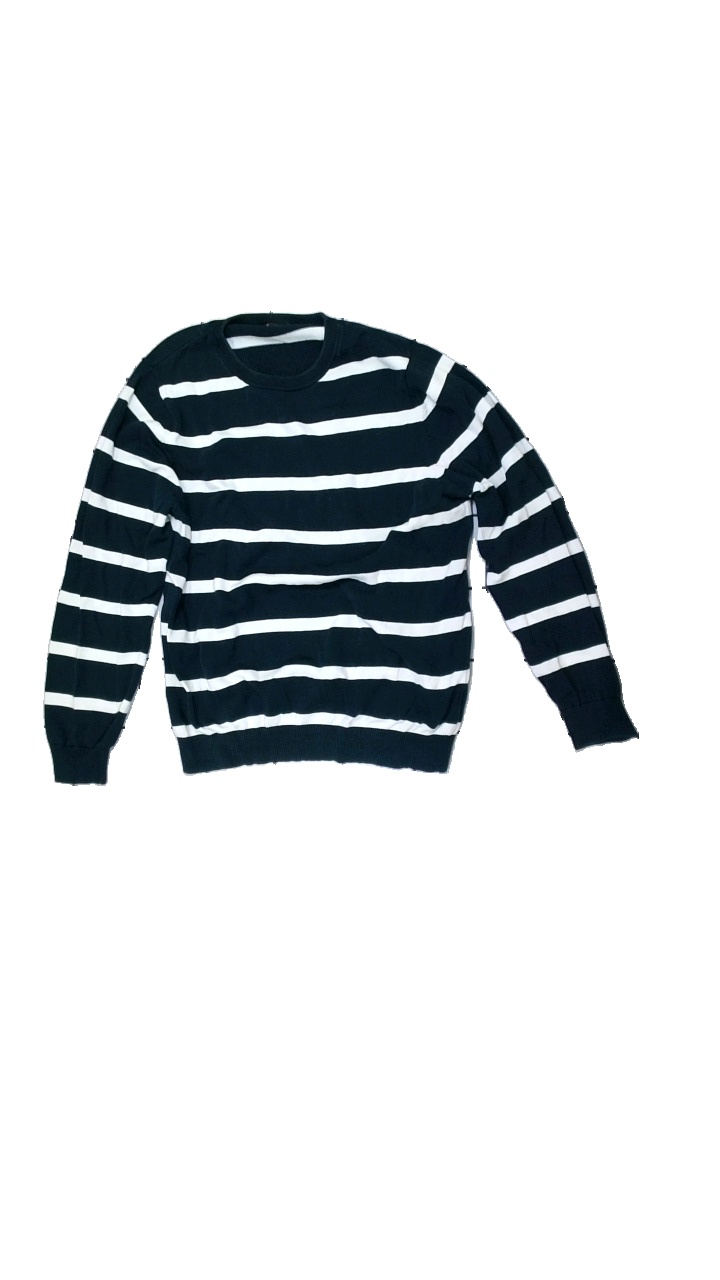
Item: Sweater (Ladies)
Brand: Missing
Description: Blue and white striped knitted sweater
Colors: Blue, White
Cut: Regular, C-collar
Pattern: Other
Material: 100% Cotton
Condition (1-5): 3
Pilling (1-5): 5
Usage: Recycle
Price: <50